Chicago Wolves

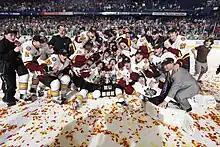
2007–08 Wolves with the Calder Cup

The Wolves were the AHL affiliate of the Atlanta Thrashers from 2001 to 2011. The Thrashers relocated to Winnipeg in June 2011 and added the St. John's IceCaps (formerly the Manitoba Moose) as their new AHL affiliate, leaving the Wolves and the NHL's Vancouver Canucks to find new affiliates. On June 27, 2011, the Wolves and Canucks agreed to a two–year affiliation agreement.